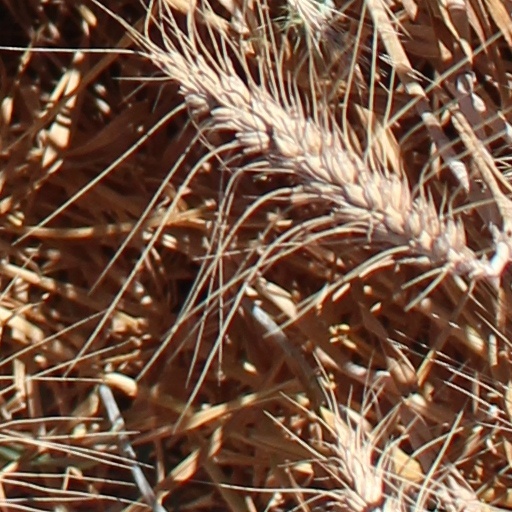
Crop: wheat